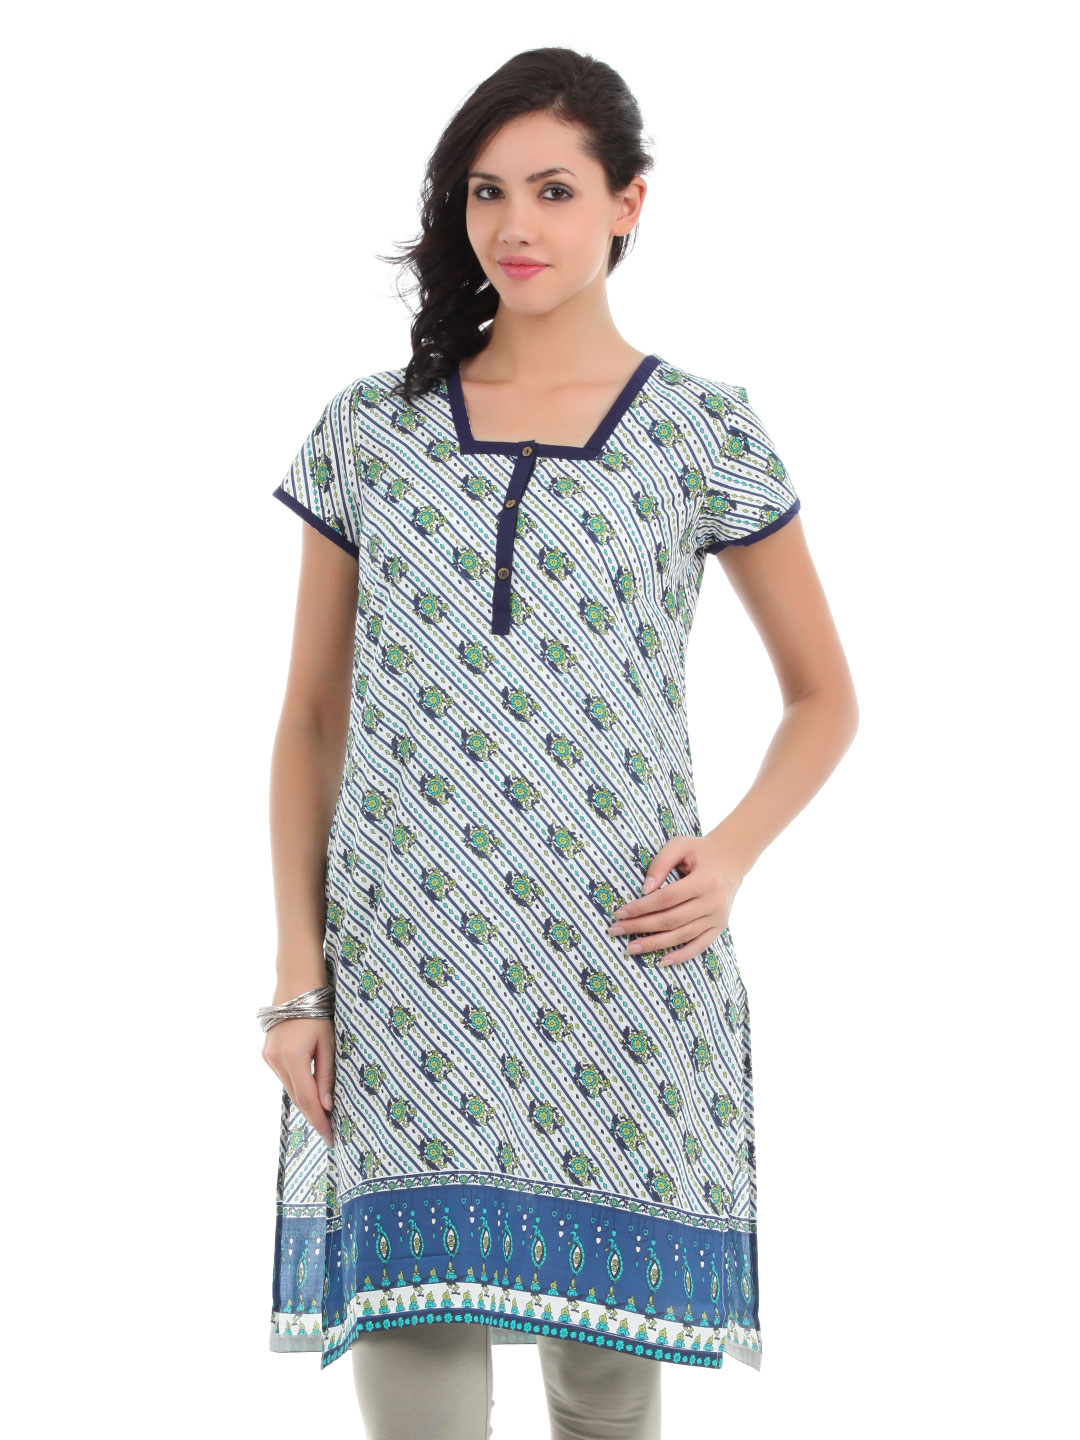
Aurelia Women White Printed Kurta
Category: Apparel / Topwear / Kurtas
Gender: Women
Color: White
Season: Summer 2012
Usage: Ethnic